Embrittlement

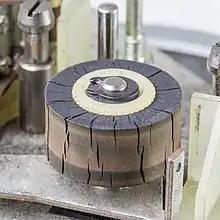
Embrittled pinch roller

Embrittlement is a significant decrease of ductility of a material, which makes the material brittle. Embrittlement is used to describe any phenomena where the environment compromises a stressed material's mechanical performance, such as temperature or environmental composition. This is oftentimes undesirable as brittle fracture occurs quicker and can much more easily propagate than ductile fracture, leading to complete failure of the equipment. Various materials have different mechanisms of embrittlement, therefore it can manifest in a variety of ways, from slow crack growth to a reduction of tensile ductility and toughness.